Sock hop

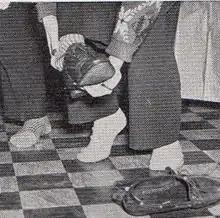
Students removing their shoes for a sock hop.

The music at a sock hop was usually played from vinyl records, sometimes presented by a disc jockey. Occasionally there were live bands. In later years, "hops" became strongly associated with the 1950s and early rock and roll. "At the Hop", a song by Danny & the Juniors that debuted in 1957, names many popular and novelty dances and otherwise documented what occurred at a hop.